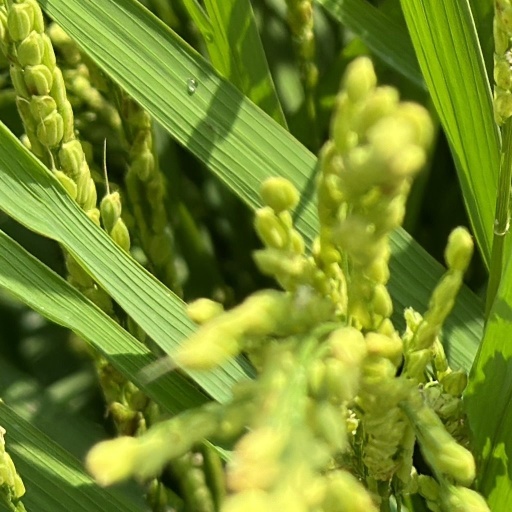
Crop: rice